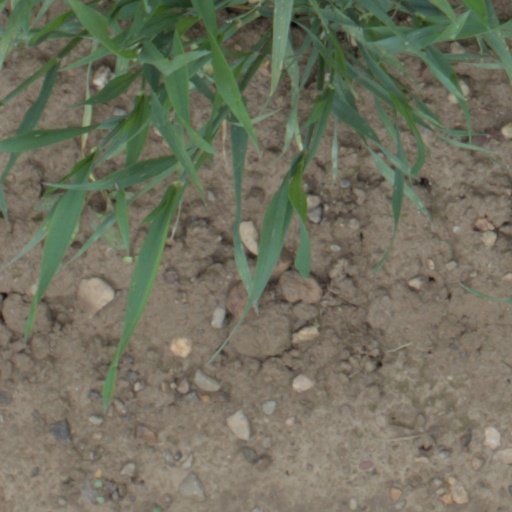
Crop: wheat